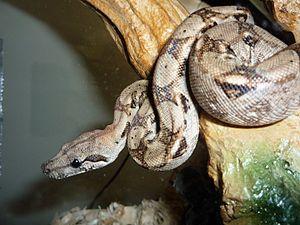
Boa imperator est une espèce de serpents de la famille des Boidae.